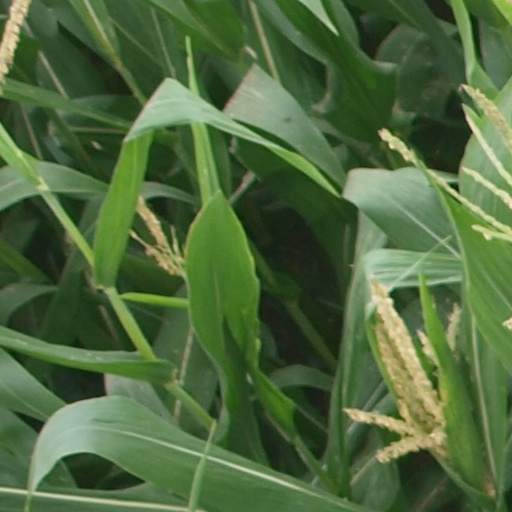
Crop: maize; corn